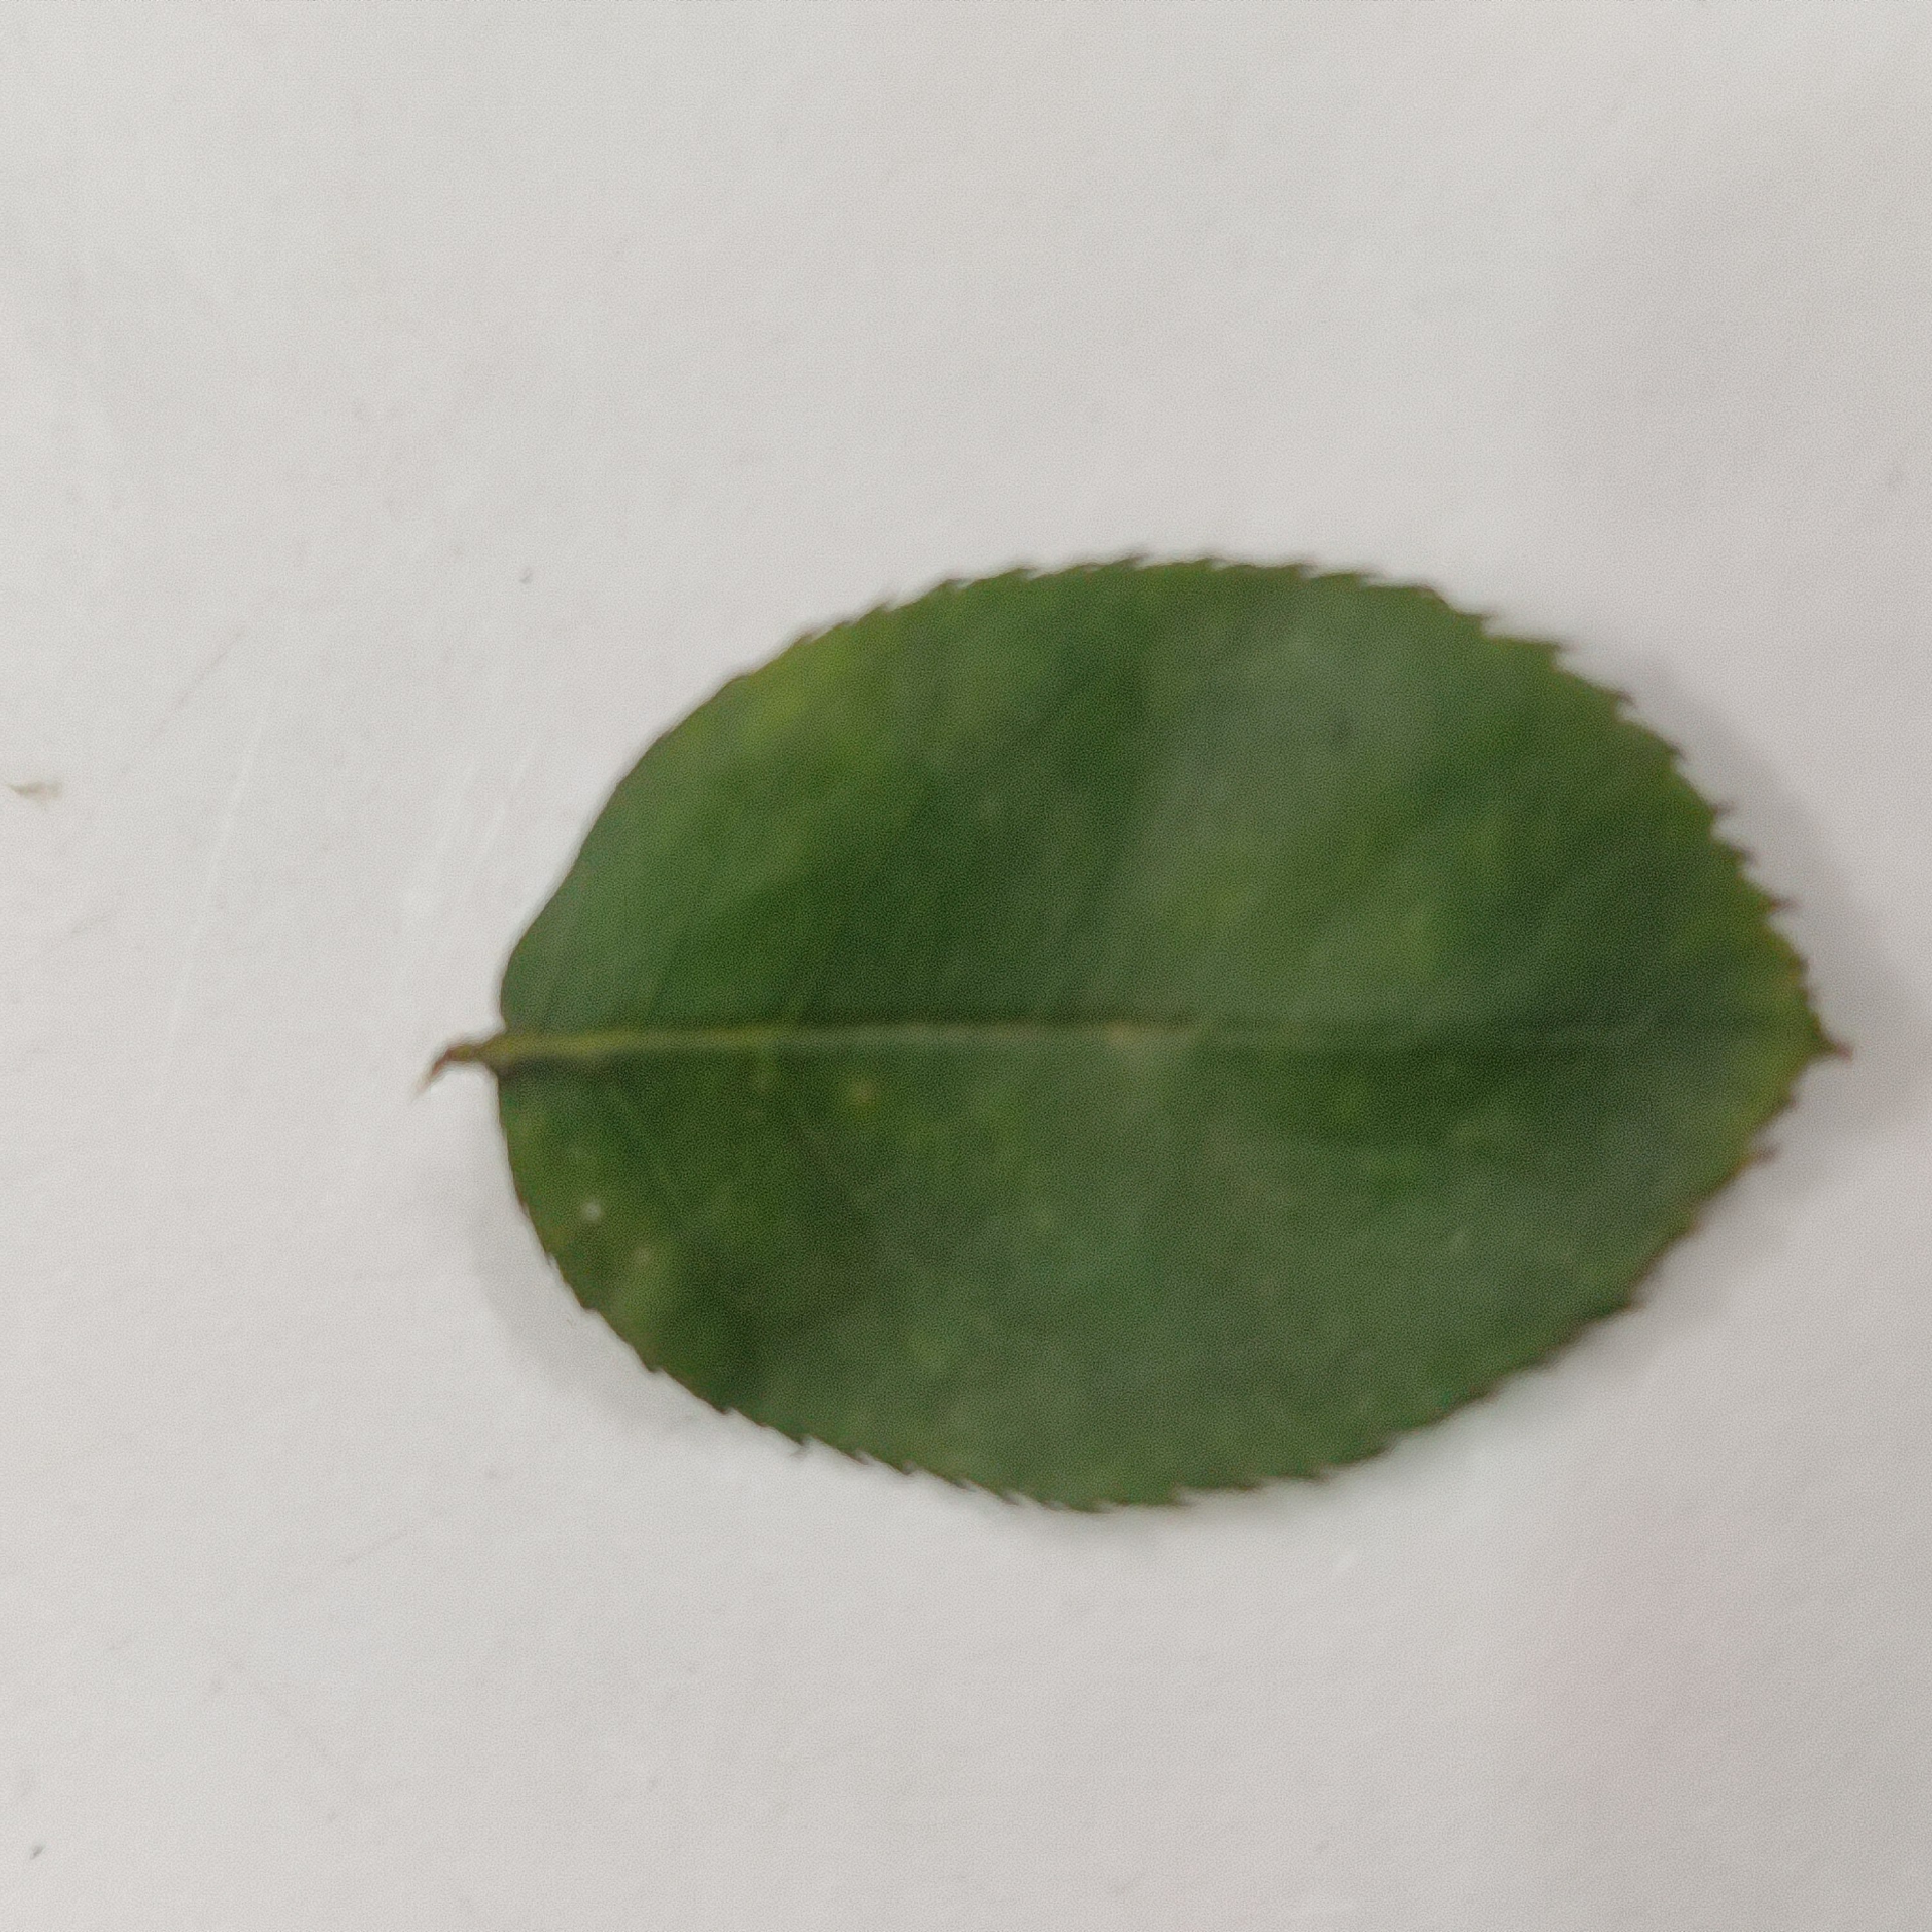
Label: Healthy Leaf